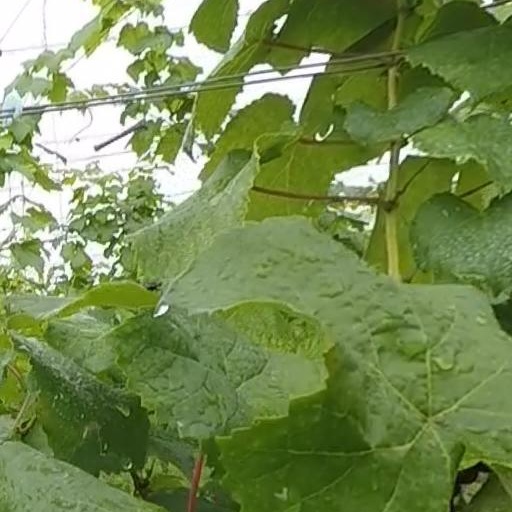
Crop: grape